Marsden, Queensland

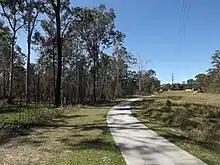
East West Bikeway, 2014

Marsden is also home to Scrubby Creek, which passes along the northern extent of the suburb. Along the creek, from near Third Avenue, through to Marsden Park Shopping Centre area is a series of parks, bike paths and walkways.